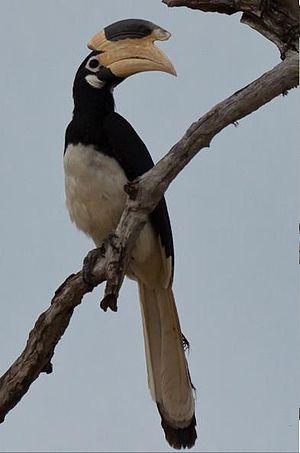
Le Calao de Malabar est une espèce d'oiseau de la famille des Bucerotidae. Son aire de répartition s'étend sur l'Inde et le Sri Lanka.